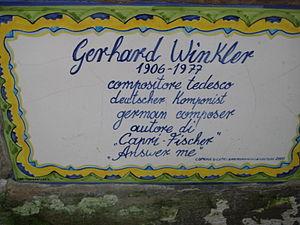
Gerhard Winkler, né le 12 septembre 1906 à Rixdorf, dans la province de Brandebourg et décédé le 25 septembre 1977 à Kempten, en Bavière, est un compositeur allemand de musique légère.